Internal Macedonian Revolutionary Organization

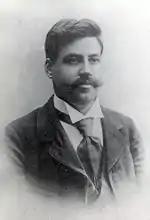
Gotse Delchev.

According to Hristo Tatarchev's "Memoirs", IMRO was first called simply the Macedonian Revolutionary Organization (MRO), and the word "Bulgarian" was later dropped from its statue. However neither statutes nor regulations, or other basic documents with such names have not yet been found. Thus, according to the Macedonian historian Ivan Katardžiev, the organization never bore as an official name the designation "Macedonian Revolutionary Organisation". It is believed by the historians that in 1894 or 1896, this probably unofficial name, was changed to Bulgarian Macedonian-Adrianople Revolutionary Committees (BMARC); and the organisation existed under this name until 1896 or 1902, when it was changed to Secret Macedonian-Adrianople Revolutionary Organization (SMARO). Some Macedonian historians also acknowledge the existence of the name "ВMARC" in the very early period of the Organisation (1894–1896), while others dispute it. Thus, in North Macedonia it is generally assumed that in the period 1896–1902, the name of the organization was "SMARO". It is not disputed that the organization changed its name to Internal Macedonian-Adrianople Revolutionary Organization (IMARO) in 1905 and it is under this name referred to in Bulgarian historiography. After disbanding itself during the first Bulgarian annexation of Macedonia (1915–1918), the organization was revived in 1919 under the name Internal Macedonian Revolutionary Organization (IMRO), under which it is generally known today.